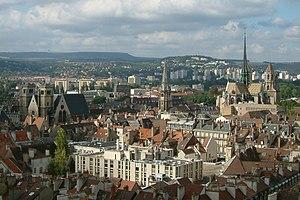
Différentes églises de Dijon
L'unité urbaine de Dijon est une unité urbaine française centrée sur la ville de Dijon, préfecture et première ville du département de la Côte-d'Or, en région Bourgogne-Franche-Comté où elle occupe également le 1ᵉʳ rang régional.